1693 Sicily earthquake

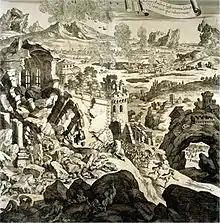
Depiction of the earthquake in an engraving from 1696, possibly showing Catania

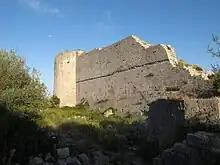
Ruins of the Norman castle in Noto Antica

Despite the difficulty of separating the effects of this event from the mainshock, some information is available. This earthquake caused widespread damage, particularly in Augusta where almost half of the houses were destroyed. Most of the buildings in two districts of Avola collapsed and many buildings were also destroyed in Noto, Floridia, Lentini and Mellili. Some buildings collapsed in Catania, Vizzini and Sortini. There were an estimated 200 deaths in both Augusta and Noto.